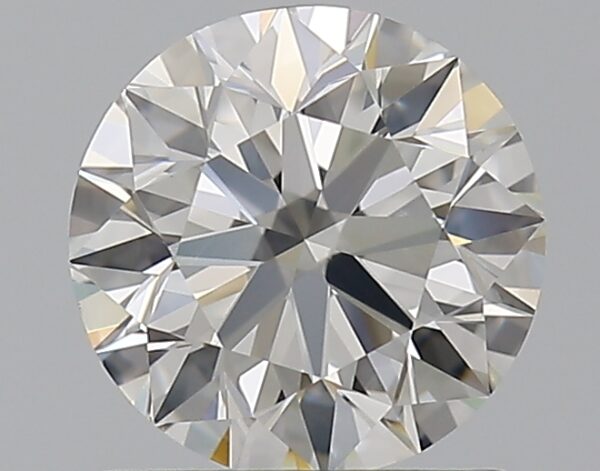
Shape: round
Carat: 1
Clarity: VVS2
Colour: H
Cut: EX
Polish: EX
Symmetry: EX
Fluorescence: M
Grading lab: GIA
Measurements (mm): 6.33 x 6.37 x 3.98